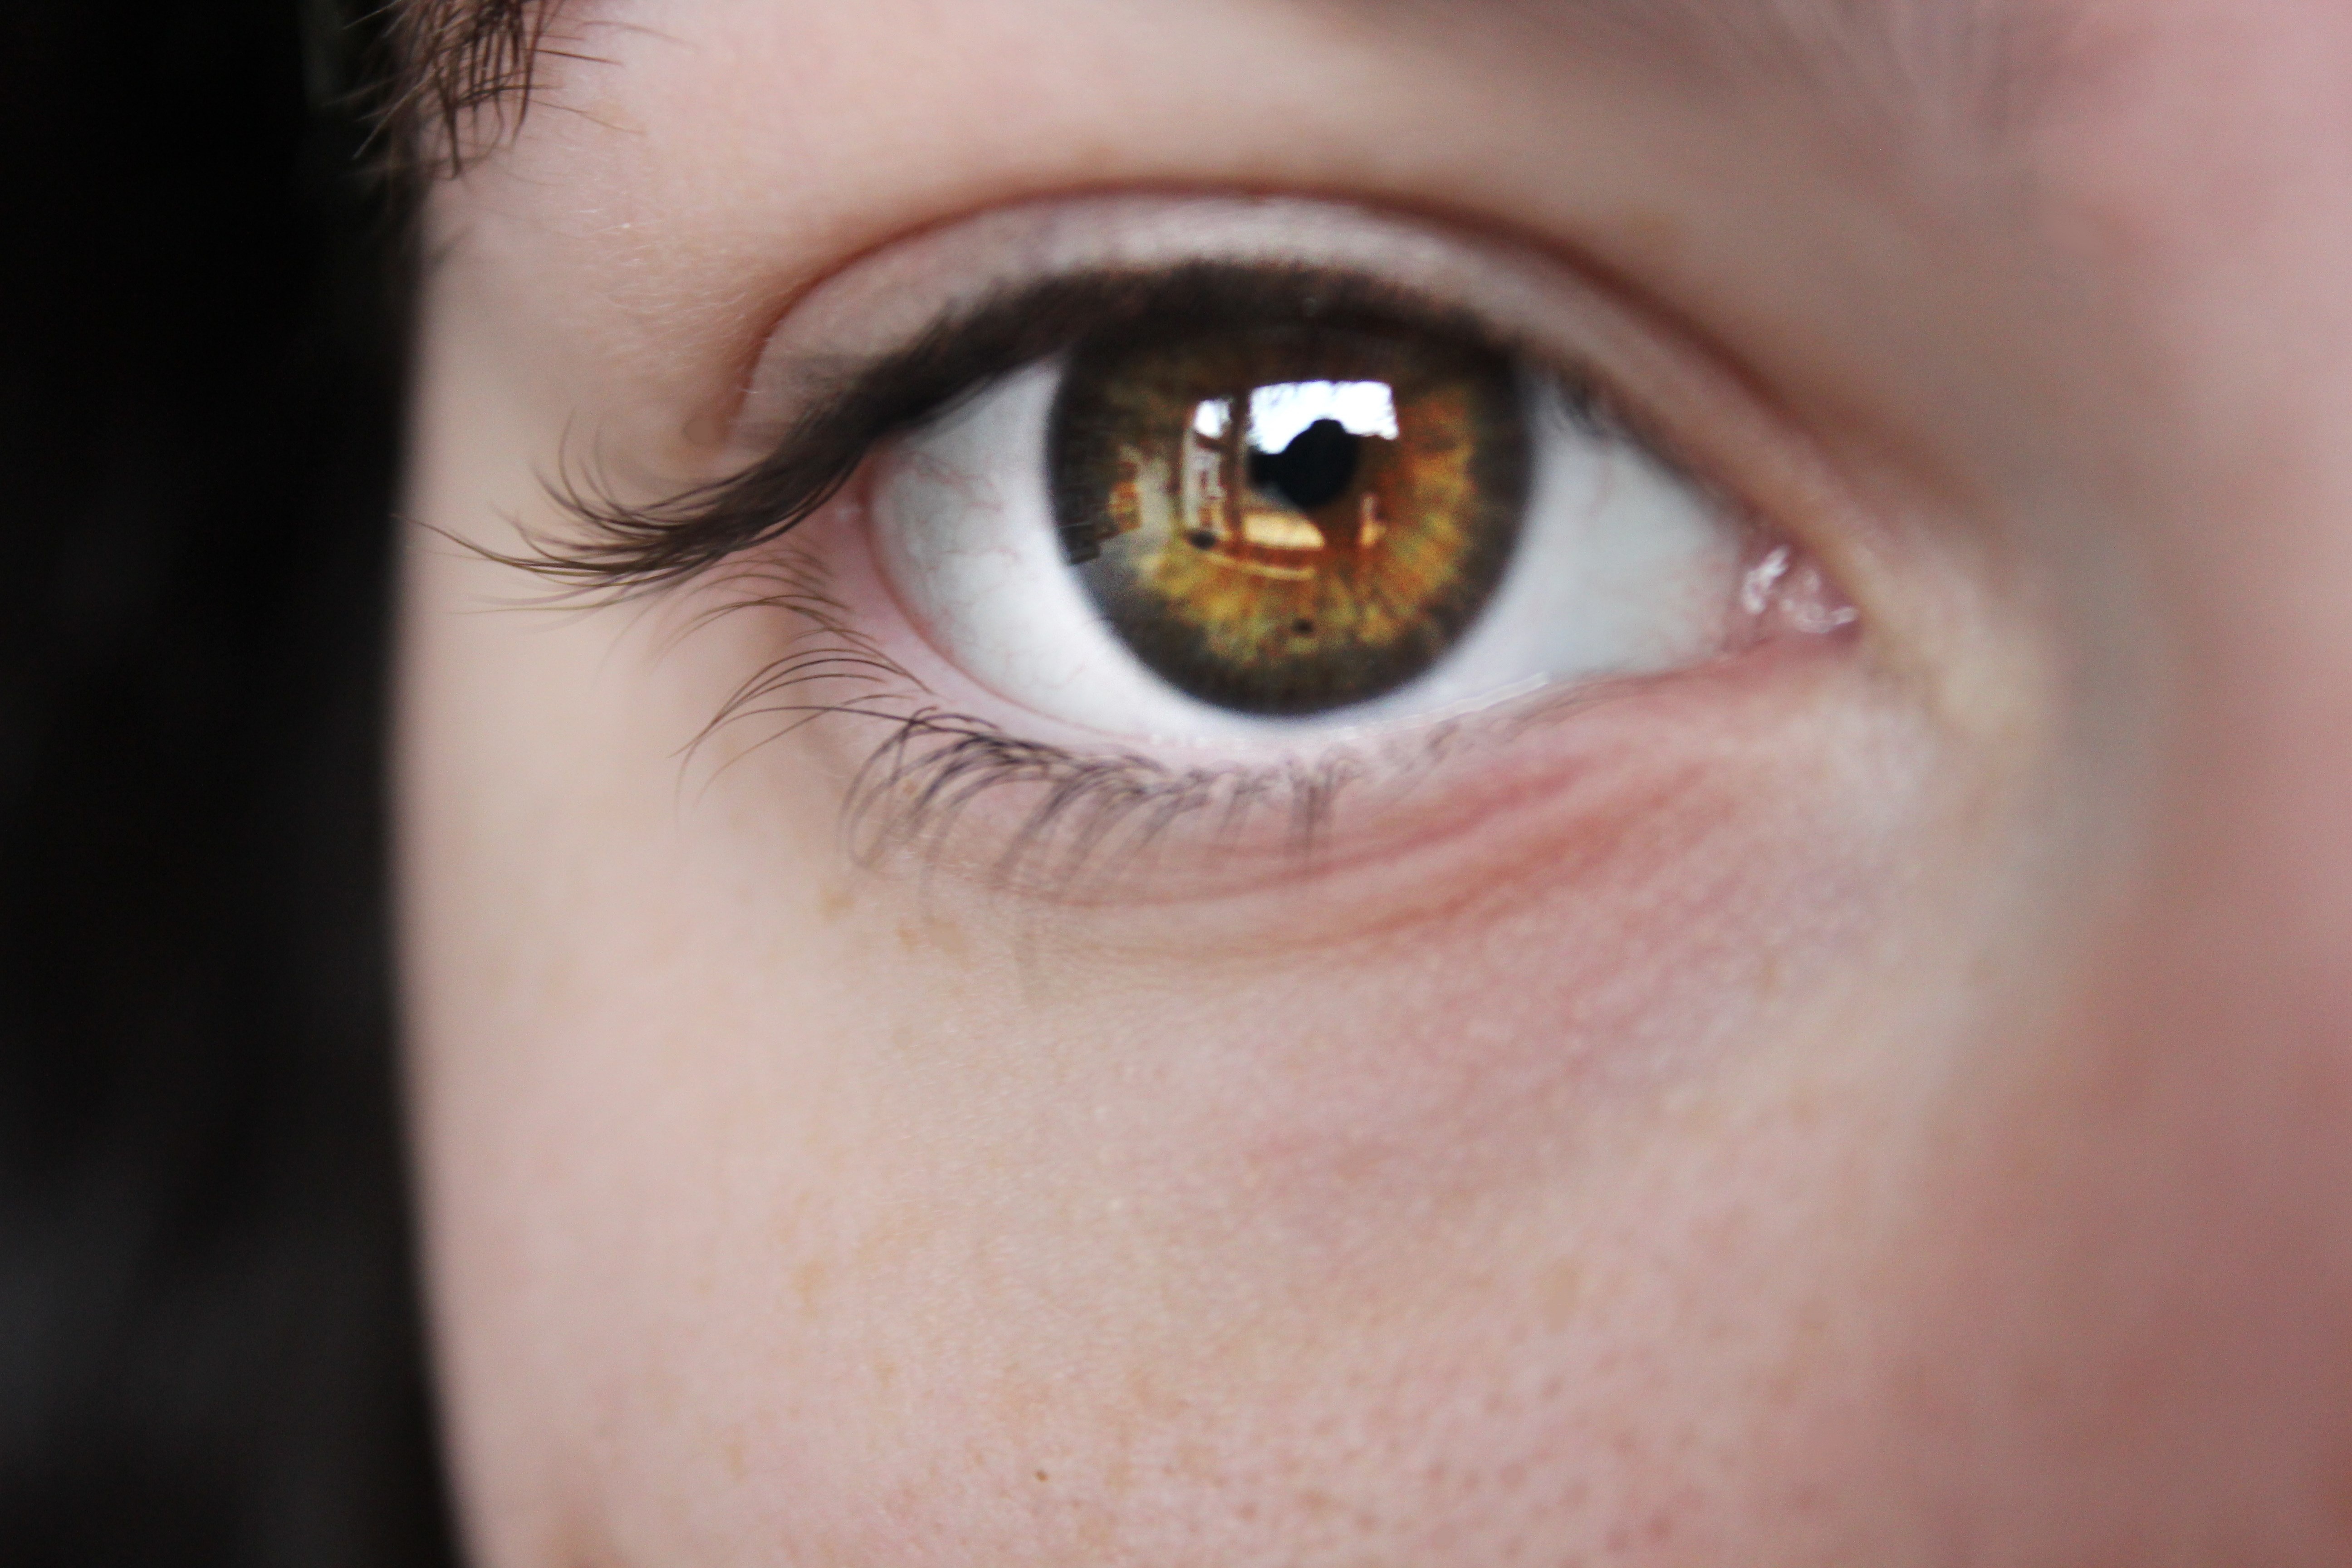
light, woman, photography, view, lip, eyebrow, mouth, eyelash, close up, human body, face, nose, cheek, eye, head, skin, beauty, rays, organ, cosmetics, vision care, eyelash extensions